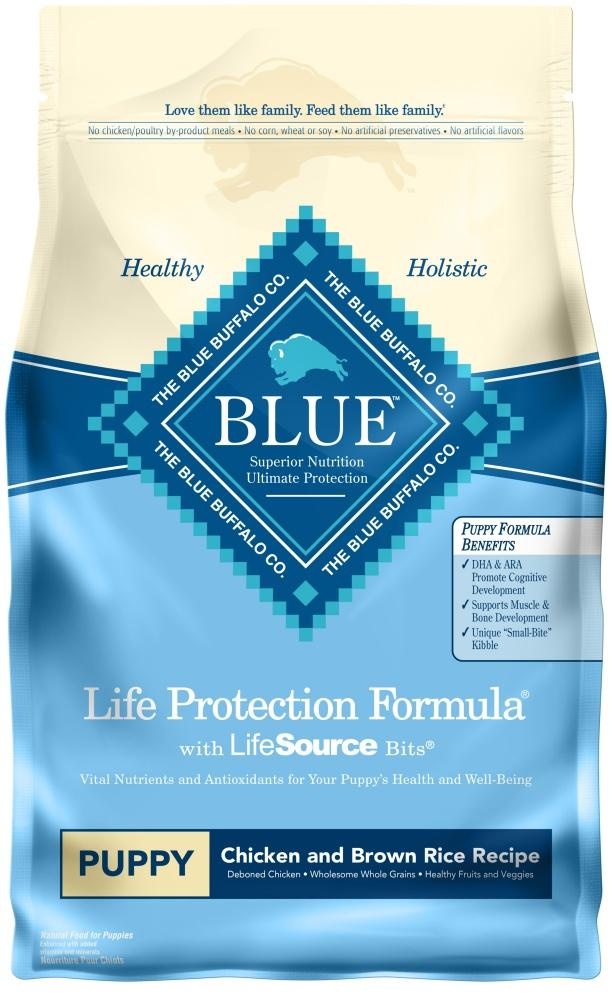
Blue Buffalo Life Protection Natural Chicken & Brown Rice Recipe Puppy Dry Dog Food
Formulated to support your puppy's healthy growth and development, BLUE Life Protection Formula starts with high-quality deboned chicken and features wholesome whole grains plus garden veggies and fruit. This recipe is made with the finest natural ingredients enhanced with vitamins, minerals and other nutrients, like DHA for cognitive development. Exclusive Antioxidant-Rich LifeSource Bits ™ BLUE's exclusive LifeSource Bits are a precise blend of antioxidants, vitamins and minerals carefully selected by veterinarians and animal nutritionists that help support: Immune system health Life stage requirements Healthy oxidative balance And LifeSource Bits are cold-formed to help retain the potency of their ingredients. This means that we minimize the amount of heat that LifeSource Bits are exposed to during the manufacturing process. It’s the same concept as when you cook vegetables at high heat — the longer you do, the more heat-sensitive nutrients are lost. True BLUE Promise FORMULATED WITH THE FINEST NATURAL INGREDIENTS Real Deboned Chicken First Ingredient NO Chicken (or Poultry) By-Product Meals NO Corn, Wheat or Soy NO Artificial Flavors or Preservatives About Blue Buffalo BLUE Buffalo's True Blue promise is the pillar of their business, straight to every customer; the finest natural ingredients, and no chicken/poultry by-product meals, corn, wheat, soy, artificial preservatives, colors or flavors. BLUE Buffalo is the only food made with unique Lifesource Bits; a precise blend of vitamins, minerals and antioxidants created by veterinarians and animal nutritionists. With recipes for all tastes and diets, including limited ingredient diets, high protein, grain-free, wholesome grains, and exotic proteins, BLUE Buffalo always starts with real meat, and ends with good health. Ingredients Deboned Chicken, Chicken Meal, Brown Rice, Oatmeal, Barley, Menhaden Fish Meal (source of Omega 3 Fatty Acids), Peas, Chicken Fat (preserved with Mixed Tocopherols), Flaxseed (source of Omega 6 Fatty Acids), Natural Flavor, Dried Tomato Pomace, Dried Egg Product, Pea Protein, Fish Oil (source of ARA-Arachidonic Acid and DHA-Docosahexaenoic Acid), Salt, Potassium Chloride, Choline Chloride, Dehydrated Alfalfa Meal, Dicalcium Phosphate, Potatoes, Dried Chicory Root, Pea Fiber, Alfalfa Nutrient Concentrate, Calcium Carbonate, DL-Methionine, preserved with Mixed Tocopherols, Vitamin E Supplement, Sweet Potatoes, Carrots, Garlic, Zinc Amino Acid Chelate, Zinc Sulfate, Vegetable juice for color, Ferrous Sulfate, Iron Amino Acid Chelate, Blueberries, Cranberries, Barley Grass, Parsley, Turmeric, Dried Kelp, Yucca Schidigera Extract, Niacin (Vitamin B3), Calcium Pantothenate (Vitamin B5), L-Carnitine, L-Ascorbyl-2-Polyphosphate (source of Vitamin C), L-Lysine, Copper Sulfate, Biotin (Vitamin B7), Vitamin A Supplement, Copper Amino Acid Chelate, Manganese Sulfate, Taurine, Manganese Amino Acid Chelate, Thiamine Mononitrate (Vitamin B1), Riboflavin (Vitamin B2) Vitamin D3 Supplement, Vitamin B12 Supplement, Pyridoxine Hydrochloride (Vitamin B6), Calcium Iodate, Dried Yeast, Dried Enterococcus faecium fermentation product, Dried Lactobacillus acidophilus fermentation product, Dried Aspergillus niger fermentation extract, Dried Trichoderma longibrachiatum fermentation extract, Dried Bacillus subtilis fermentation extract, Folic Acid (Vitamin B9), Sodium Selenite, Oil of Rosemary. Guaranteed Analysis Blue Buffalo Life Protection Formula Chicken and Brown Rice Recipe for Puppies is formulated to meet the nutritional levels established by the AAFCO Dog Food Nutrient Profiles for growth, except for growth of large size dogs (70 lbs. or more as an adult). Nutrient Guaranteed Units Crude Protein 27% min Crude Fat 16% min Crude Fiber 5% max Moisture 10% max Calcium 1.3% min Phosphorus 1% min Choline 2,750 mg/kg min ARA 0.04% min DHA .10% min Omega-3 Fatty Acids 0.75% min Omega-6 Fatty Acids 3.0% min *Not recognized as an essential nutrient by the AAFCO Dog Food Nutrient Profiles.
Brand: Blue Buffalo
Category: Animals & Pet Supplies > Pet Supplies > Dog Supplies > Dog Food